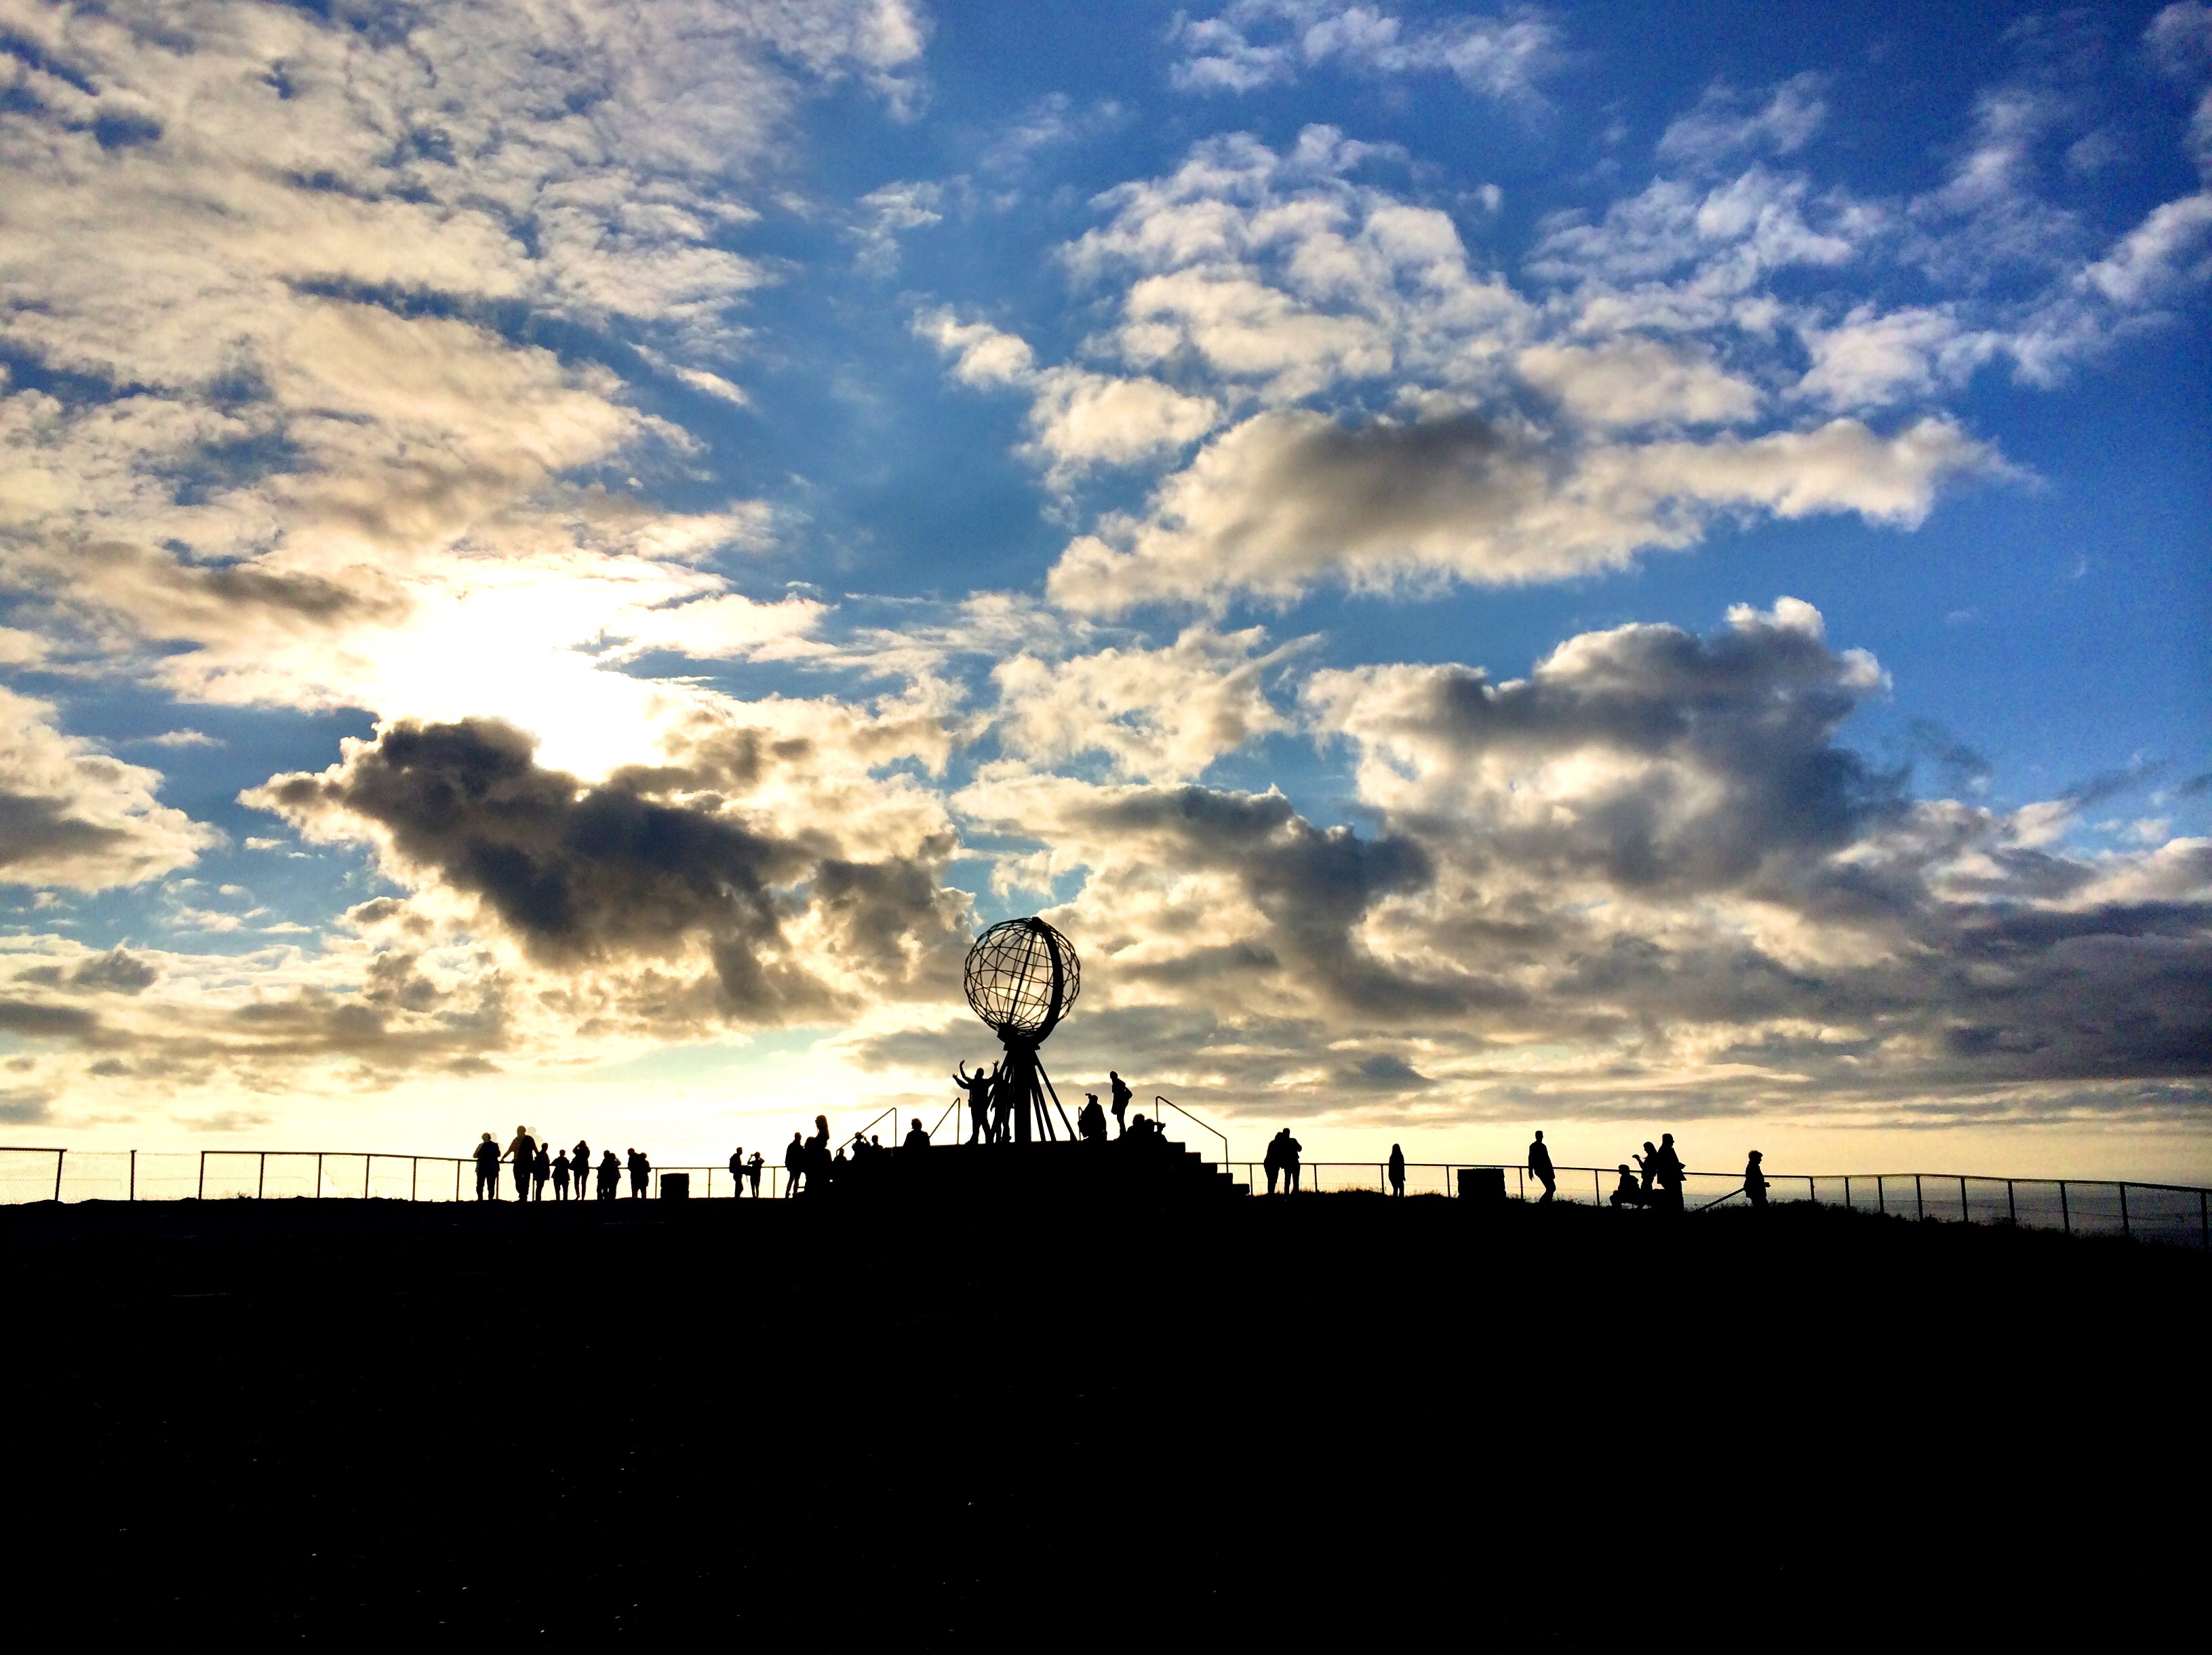
horizon, cloud, sky, sunset, skyline, sunlight, morning, dawn, atmosphere, dusk, evening, clouds, norway, afterglow, north cape, meteorological phenomenon